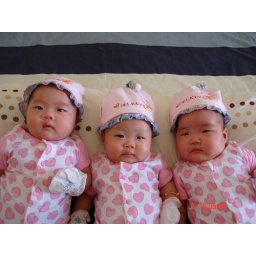
Brianna-Ditta-Nitta - ladies in pink with cute hats! awwhh..